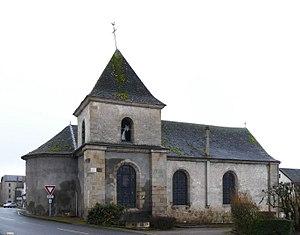
L'église Saint-Barthélémy à Trézelles (Allier, Auvergne, France).
Trézelles est une commune française, située dans le département de l'Allier en région Auvergne-Rhône-Alpes.